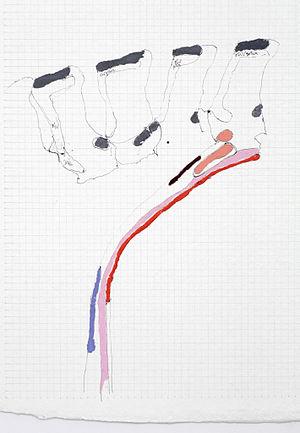
Mark Lammert est un peintre, dessinateur, graphiste et scénographe allemand. Il vit et travaille à Berlin.